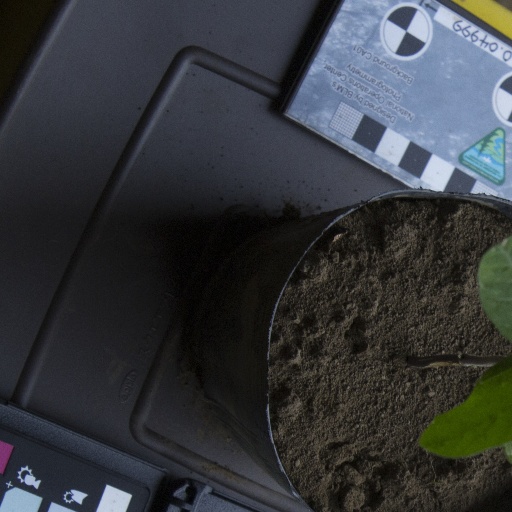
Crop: soybean